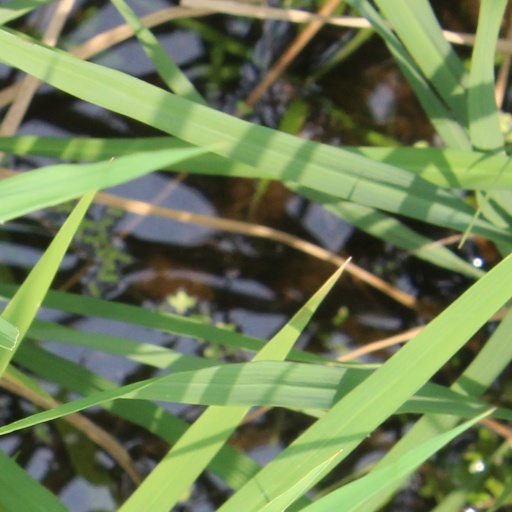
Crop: rice